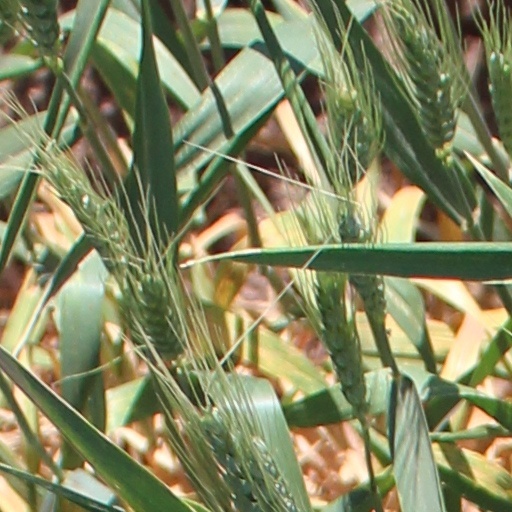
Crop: wheat